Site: saxony
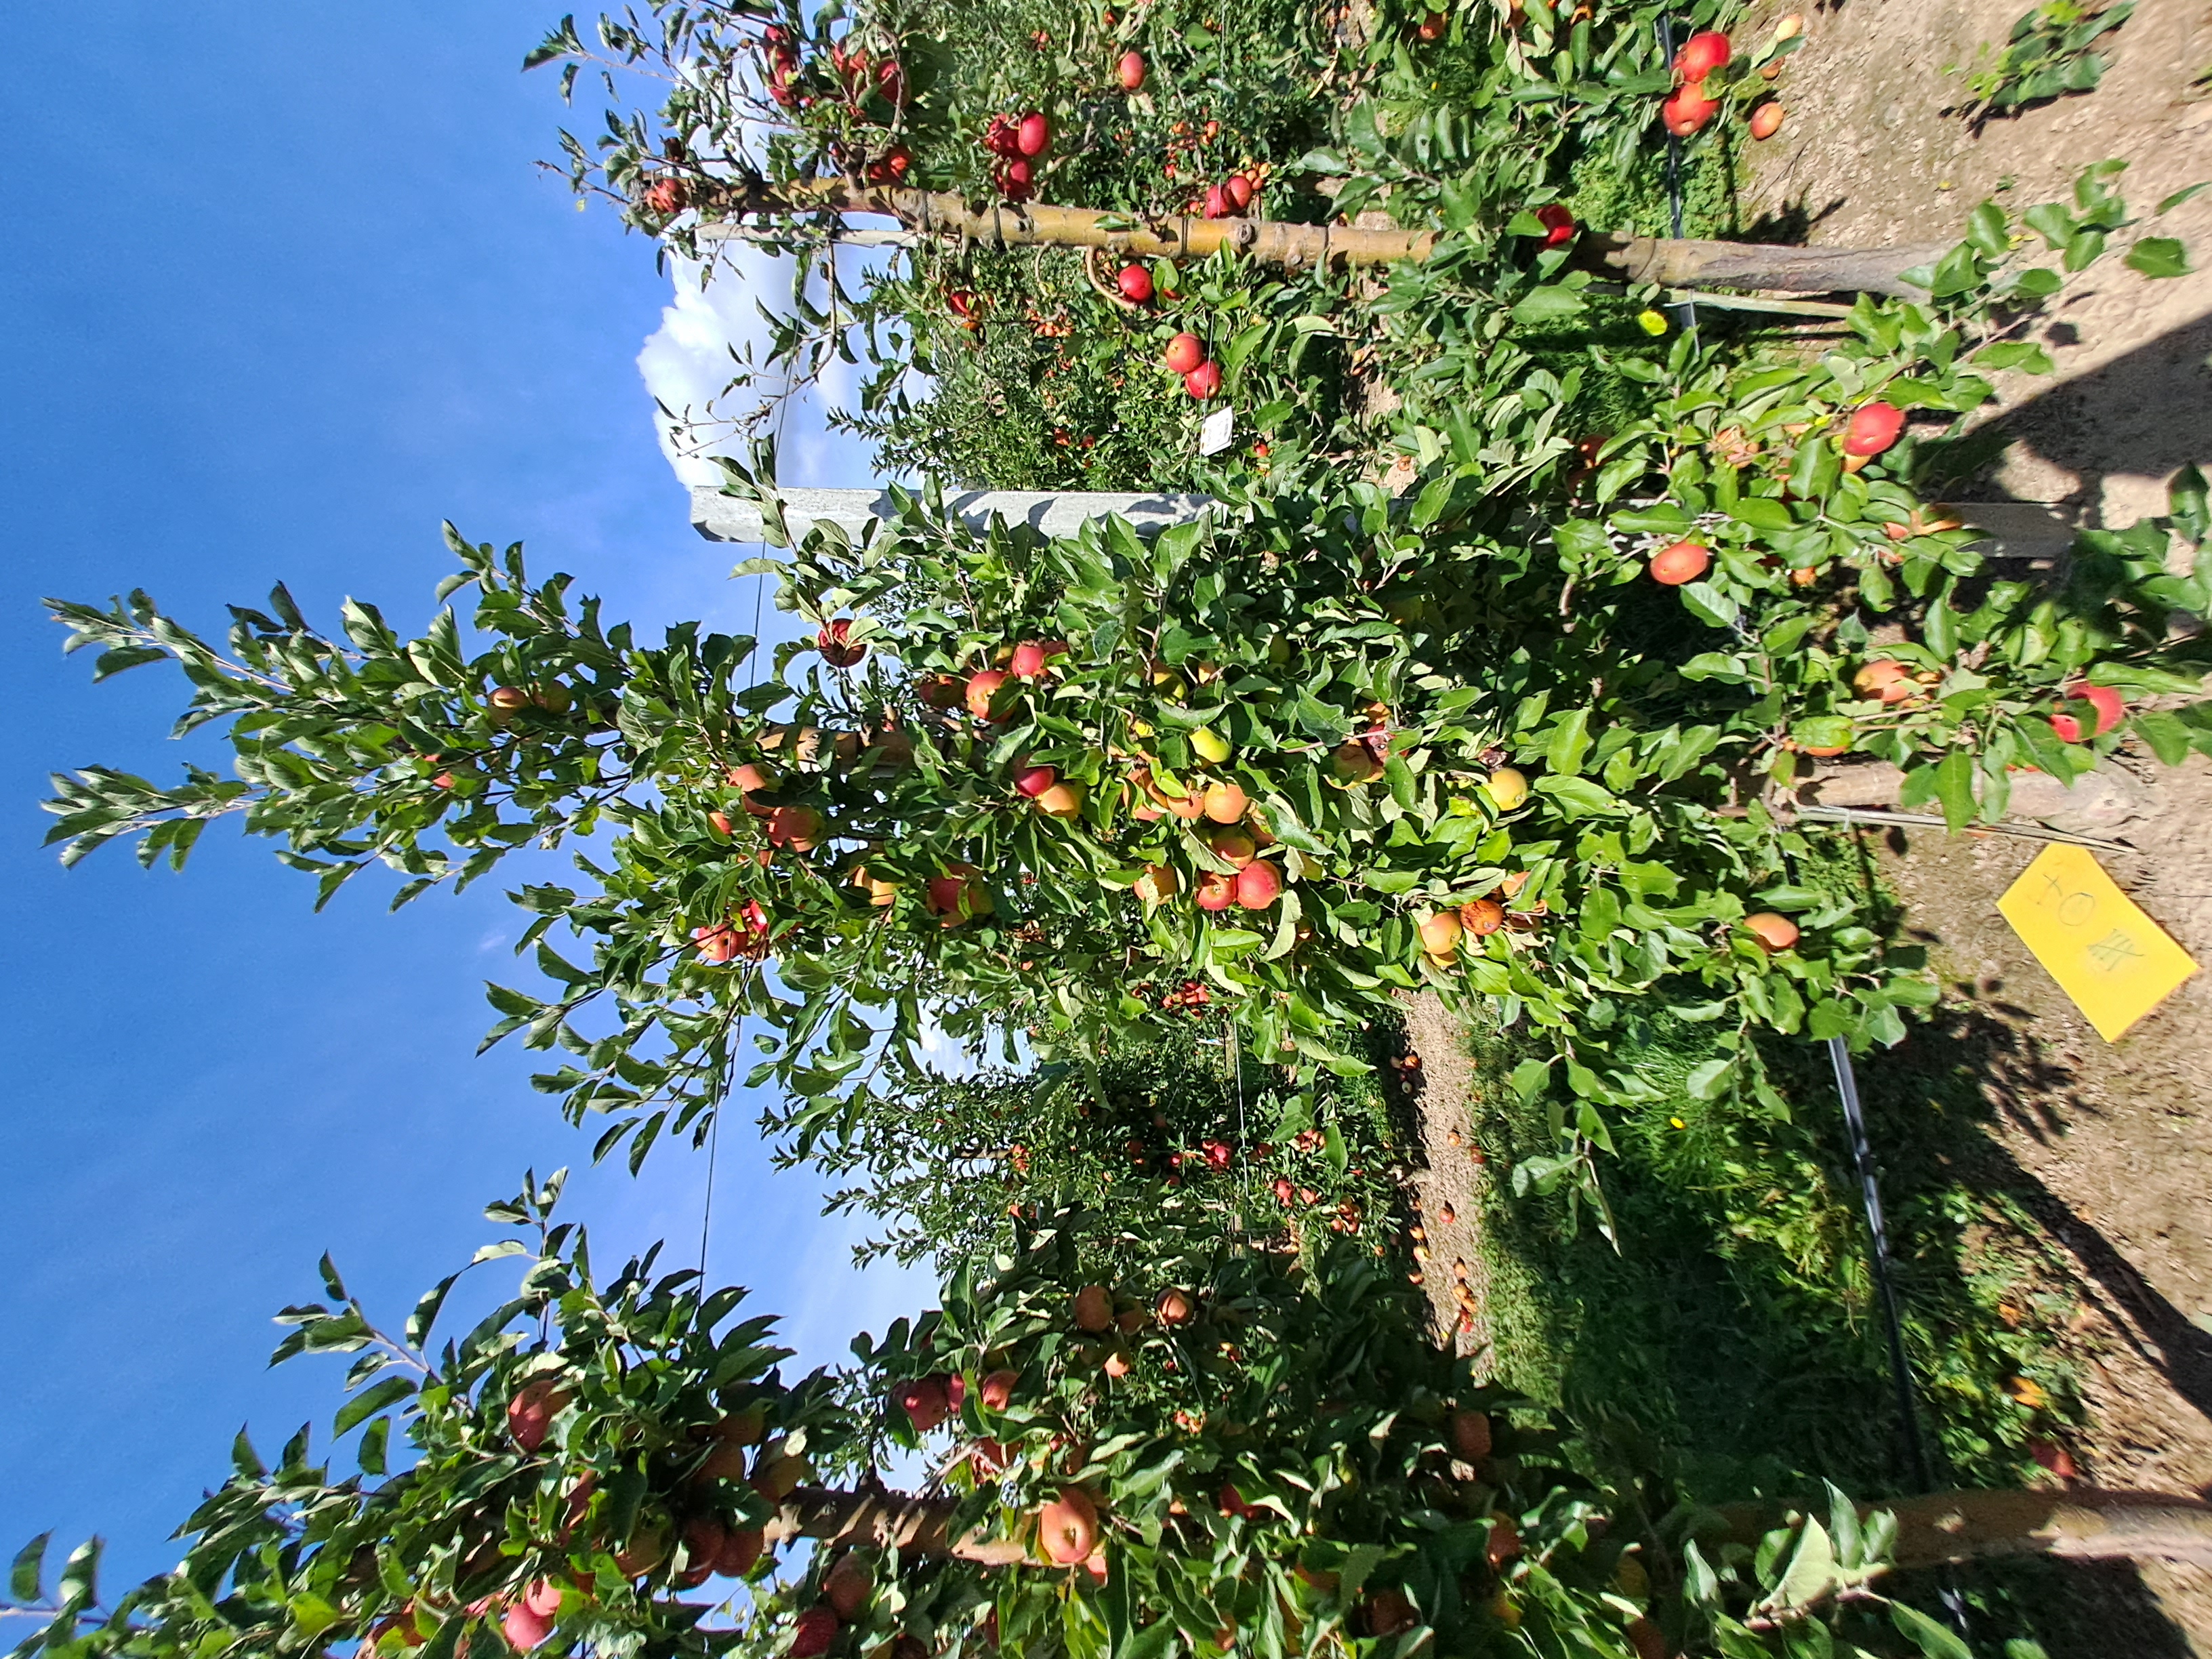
Growth stage (BBCH 87): Maturity of fruit and seed